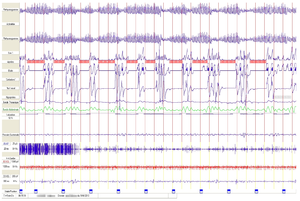
Enregistrement polysomnographique. Extrait de 5 minutes montrant des apnées du sommeil obstructives (O), centrales (C) et mixtes (M). Les barres verticales délimitent des intervalles de 10 secondes.